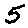
Label: 5